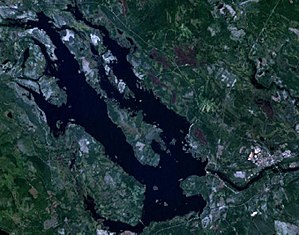
Svegssjön
Svegssjön set fra satellit
Svegssjön er en indsø i Härjedalen i Sverige. Den har fået sit navn efter den nærliggende by Sveg. Svegssjön er en kraftværksdam som opstod da Ljusnan, Veman og Härjeån blev opdæmmet i 1975. Indsøen har et areal på cirka 60 kvadratkilometer og søens højde varierer mellem 358 og 369 m.o.h.